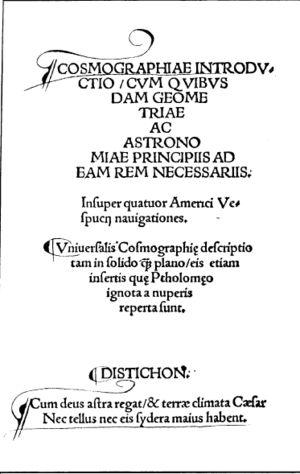
Cosmographiae Introductio est un ouvrage publié à Saint-Dié en 1507, en préambule du planisphère de Waldseemüller, célèbre carte du monde qui propose pour la première fois, à l'initiative des érudits du Gymnase vosgien, le nom « America » pour le nouveau continent.